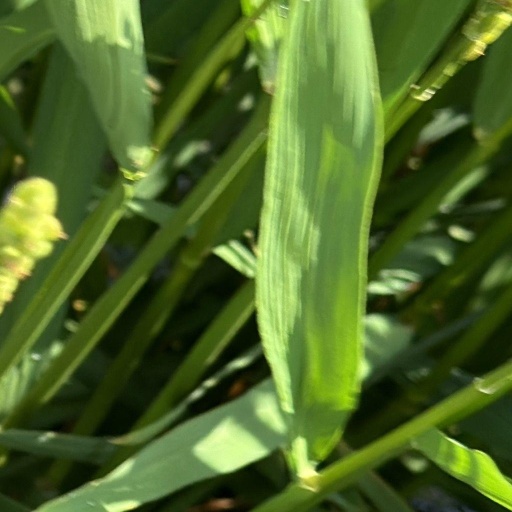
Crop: rice